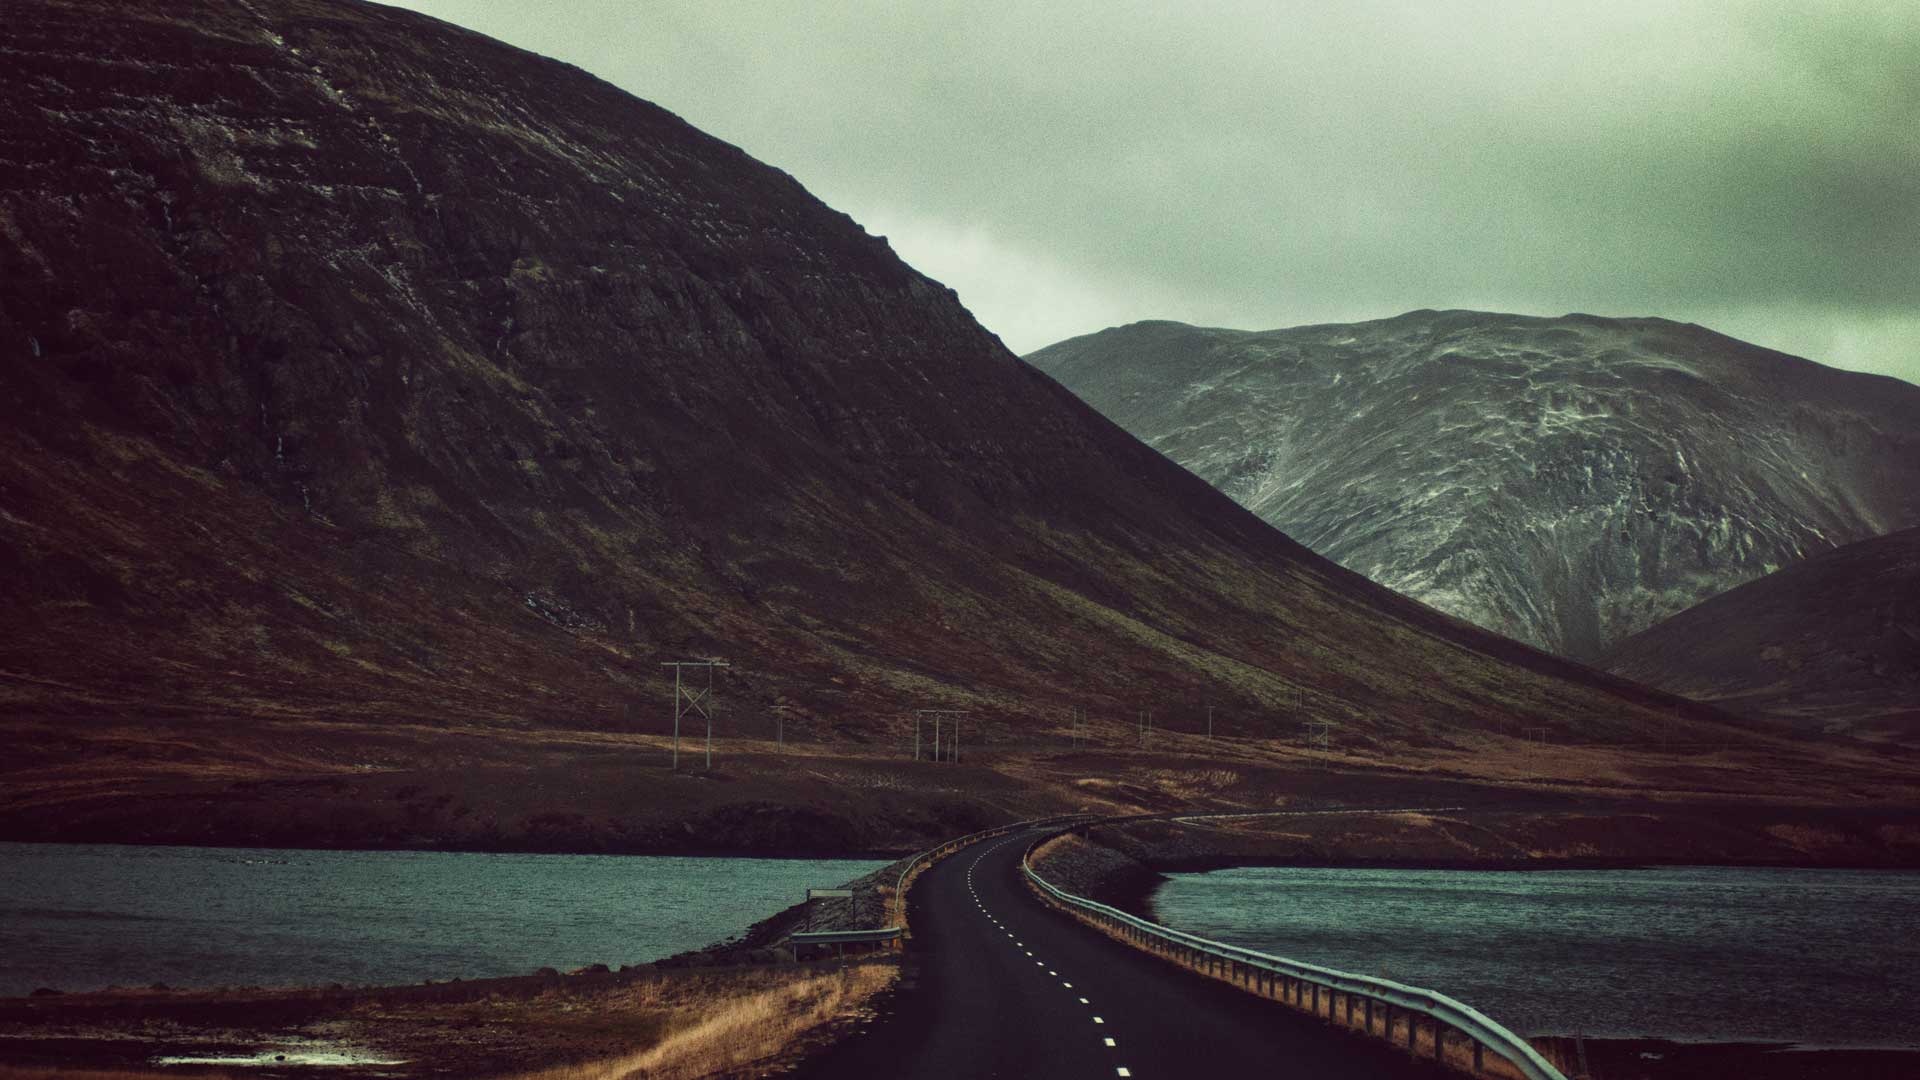
landscape, sea, coast, water, nature, outdoor, rock, ocean, mountain, cloud, sunrise, morning, hill, lake, dawn, river, mountain range, vacation, dusk, love, green, reflection, relax, paradise, tranquil, peaceful, peace, holiday, island, romantic, blue, fjord, highland, fell, loch, landform, geographical feature, atmospheric phenomenon, mountainous landforms